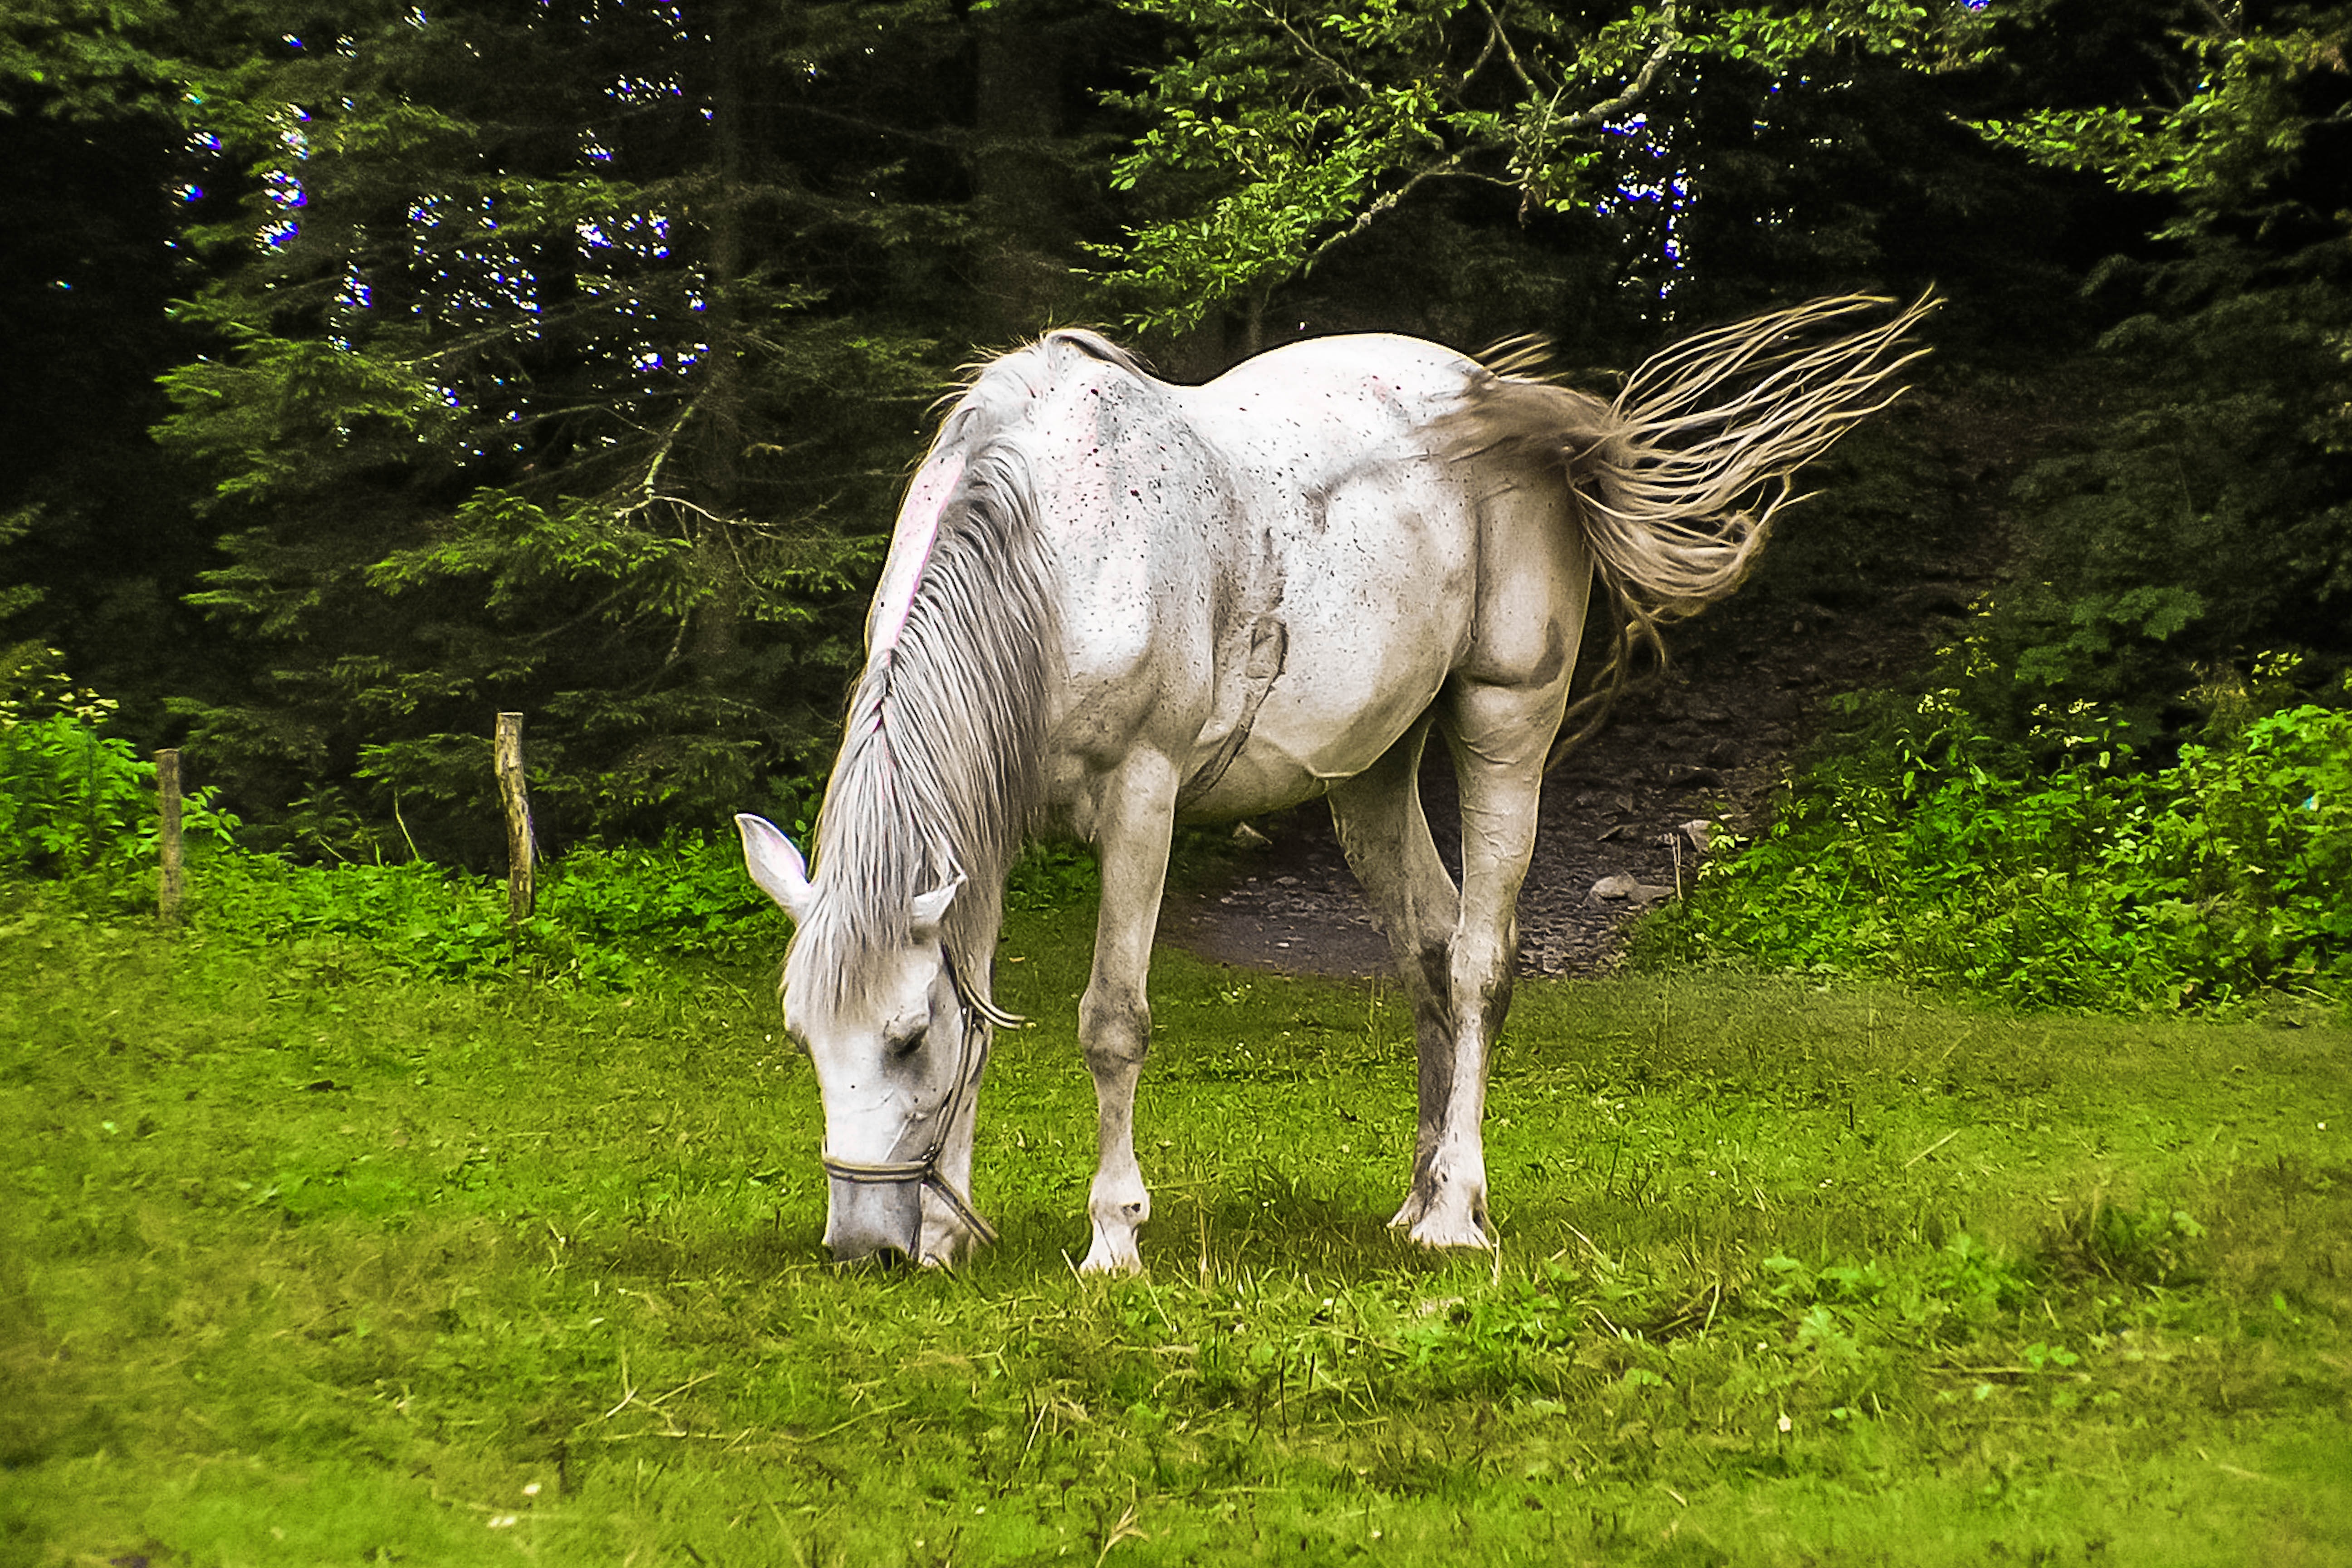
grass, meadow, animal, wildlife, pasture, grazing, horse, mammal, stallion, fauna, horses, mare, priroda, rural area, pack animal, horse like mammal